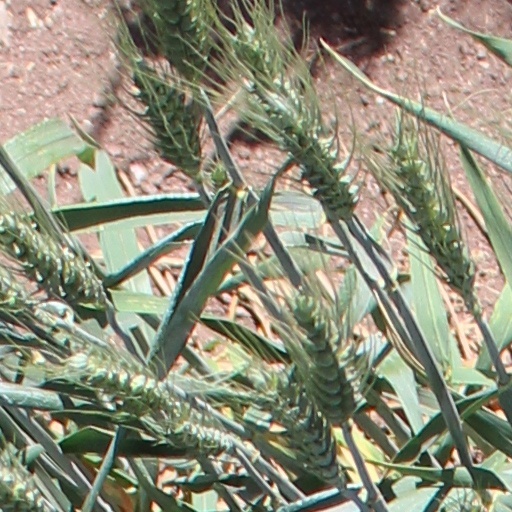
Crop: wheat